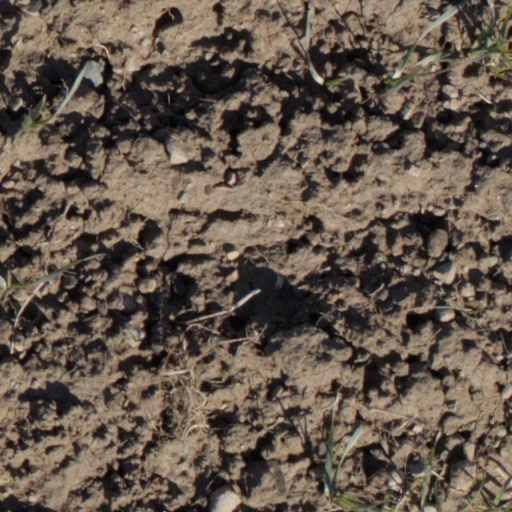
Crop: wheat